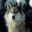
Label: wolf